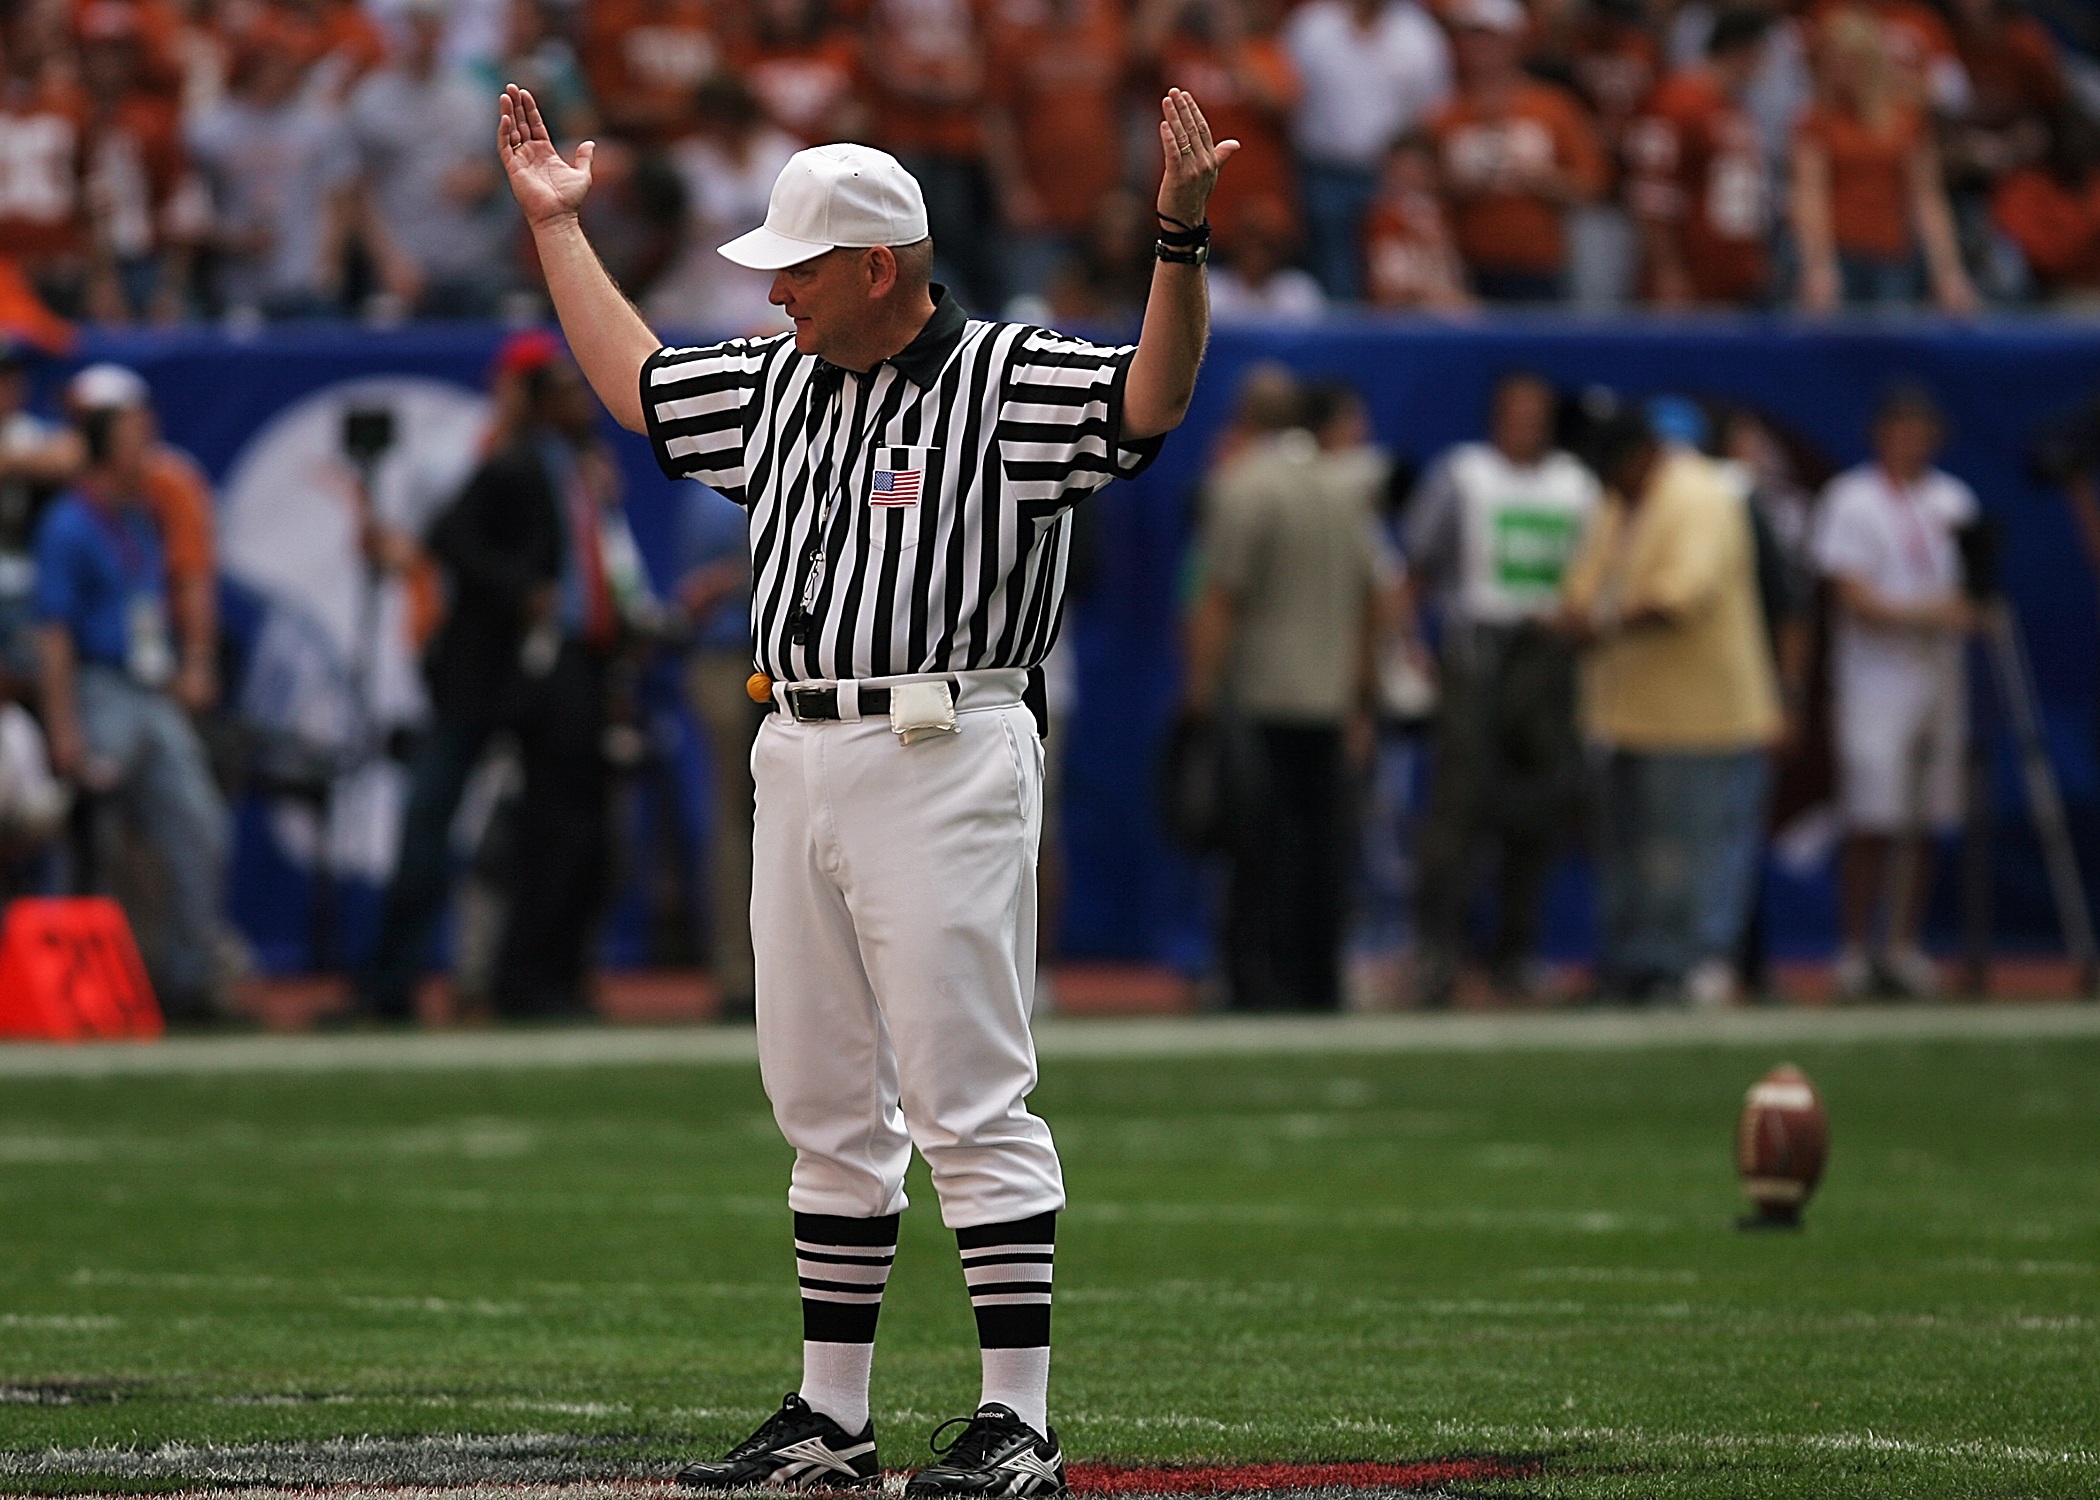
man, grass, person, baseball, sport, field, game, male, action, football, stadium, player, baseball field, pitch, striped, activity, competition, american football, sports, pitcher, stripes, ball, uniform, judge, texas, referee, texan, baseball player, football player, outdoor activities, ball game, pre game, team sport, sports official, infielder, college baseball, sport venue, competition event, bat and ball games, baseball positions, twenty20